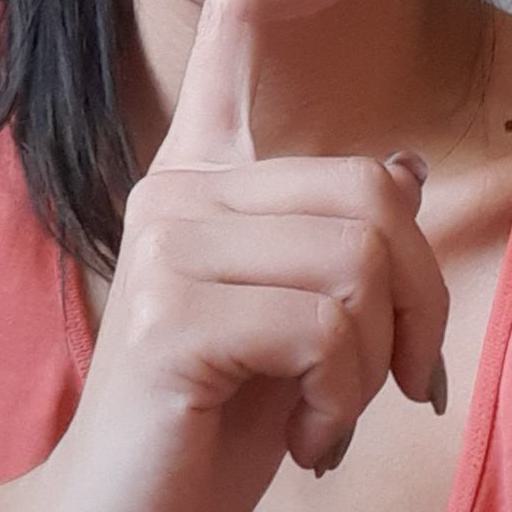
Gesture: mute